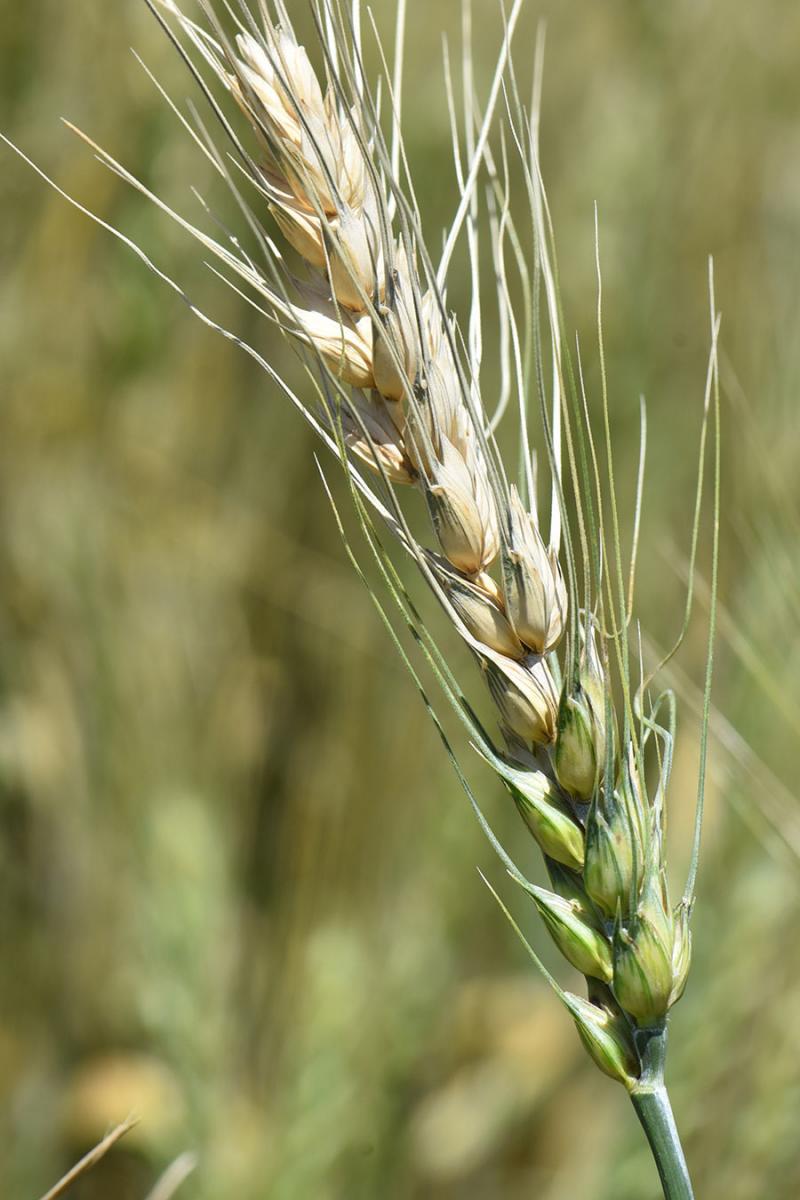
Plant: Wheat
Disease: wheat head scab